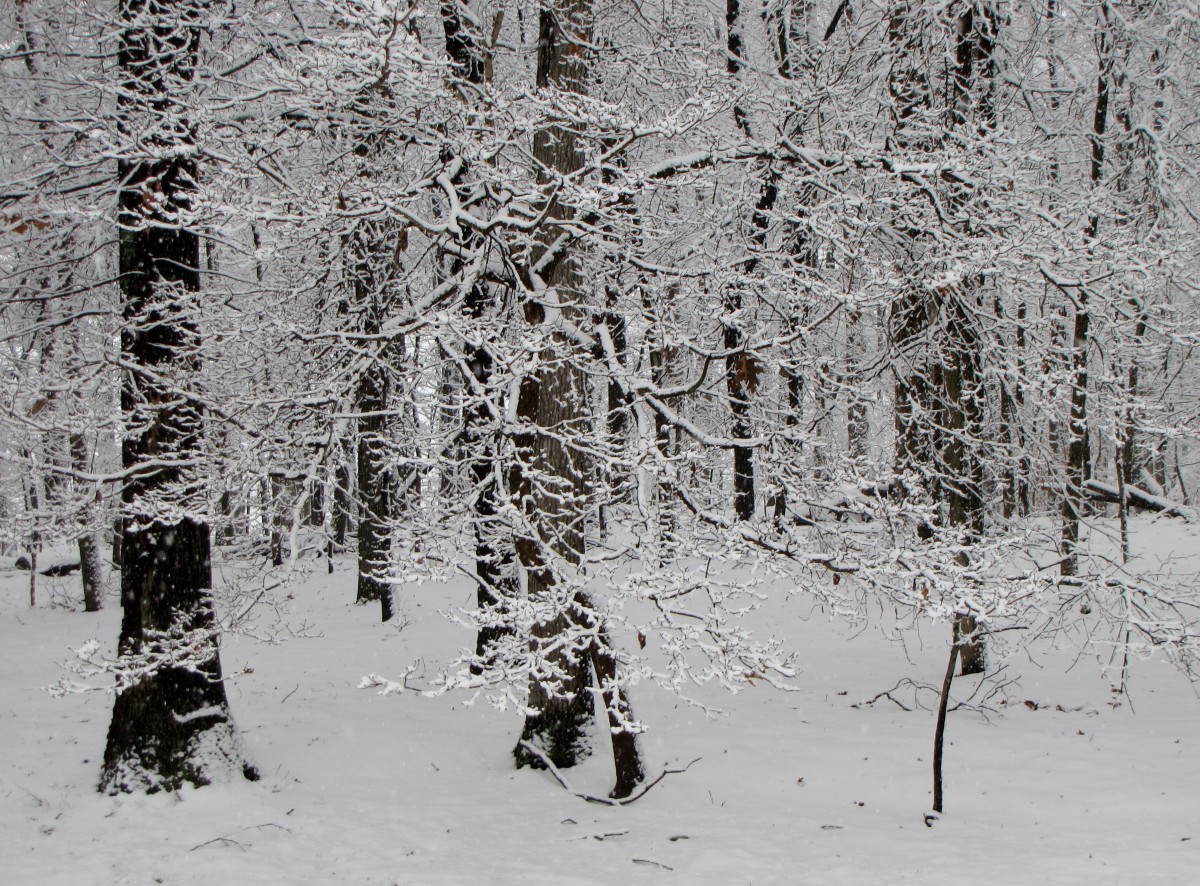
Tags: forest, branch, snow, winter, birch, weather, season, footwear, habitat, freezing, natural environment